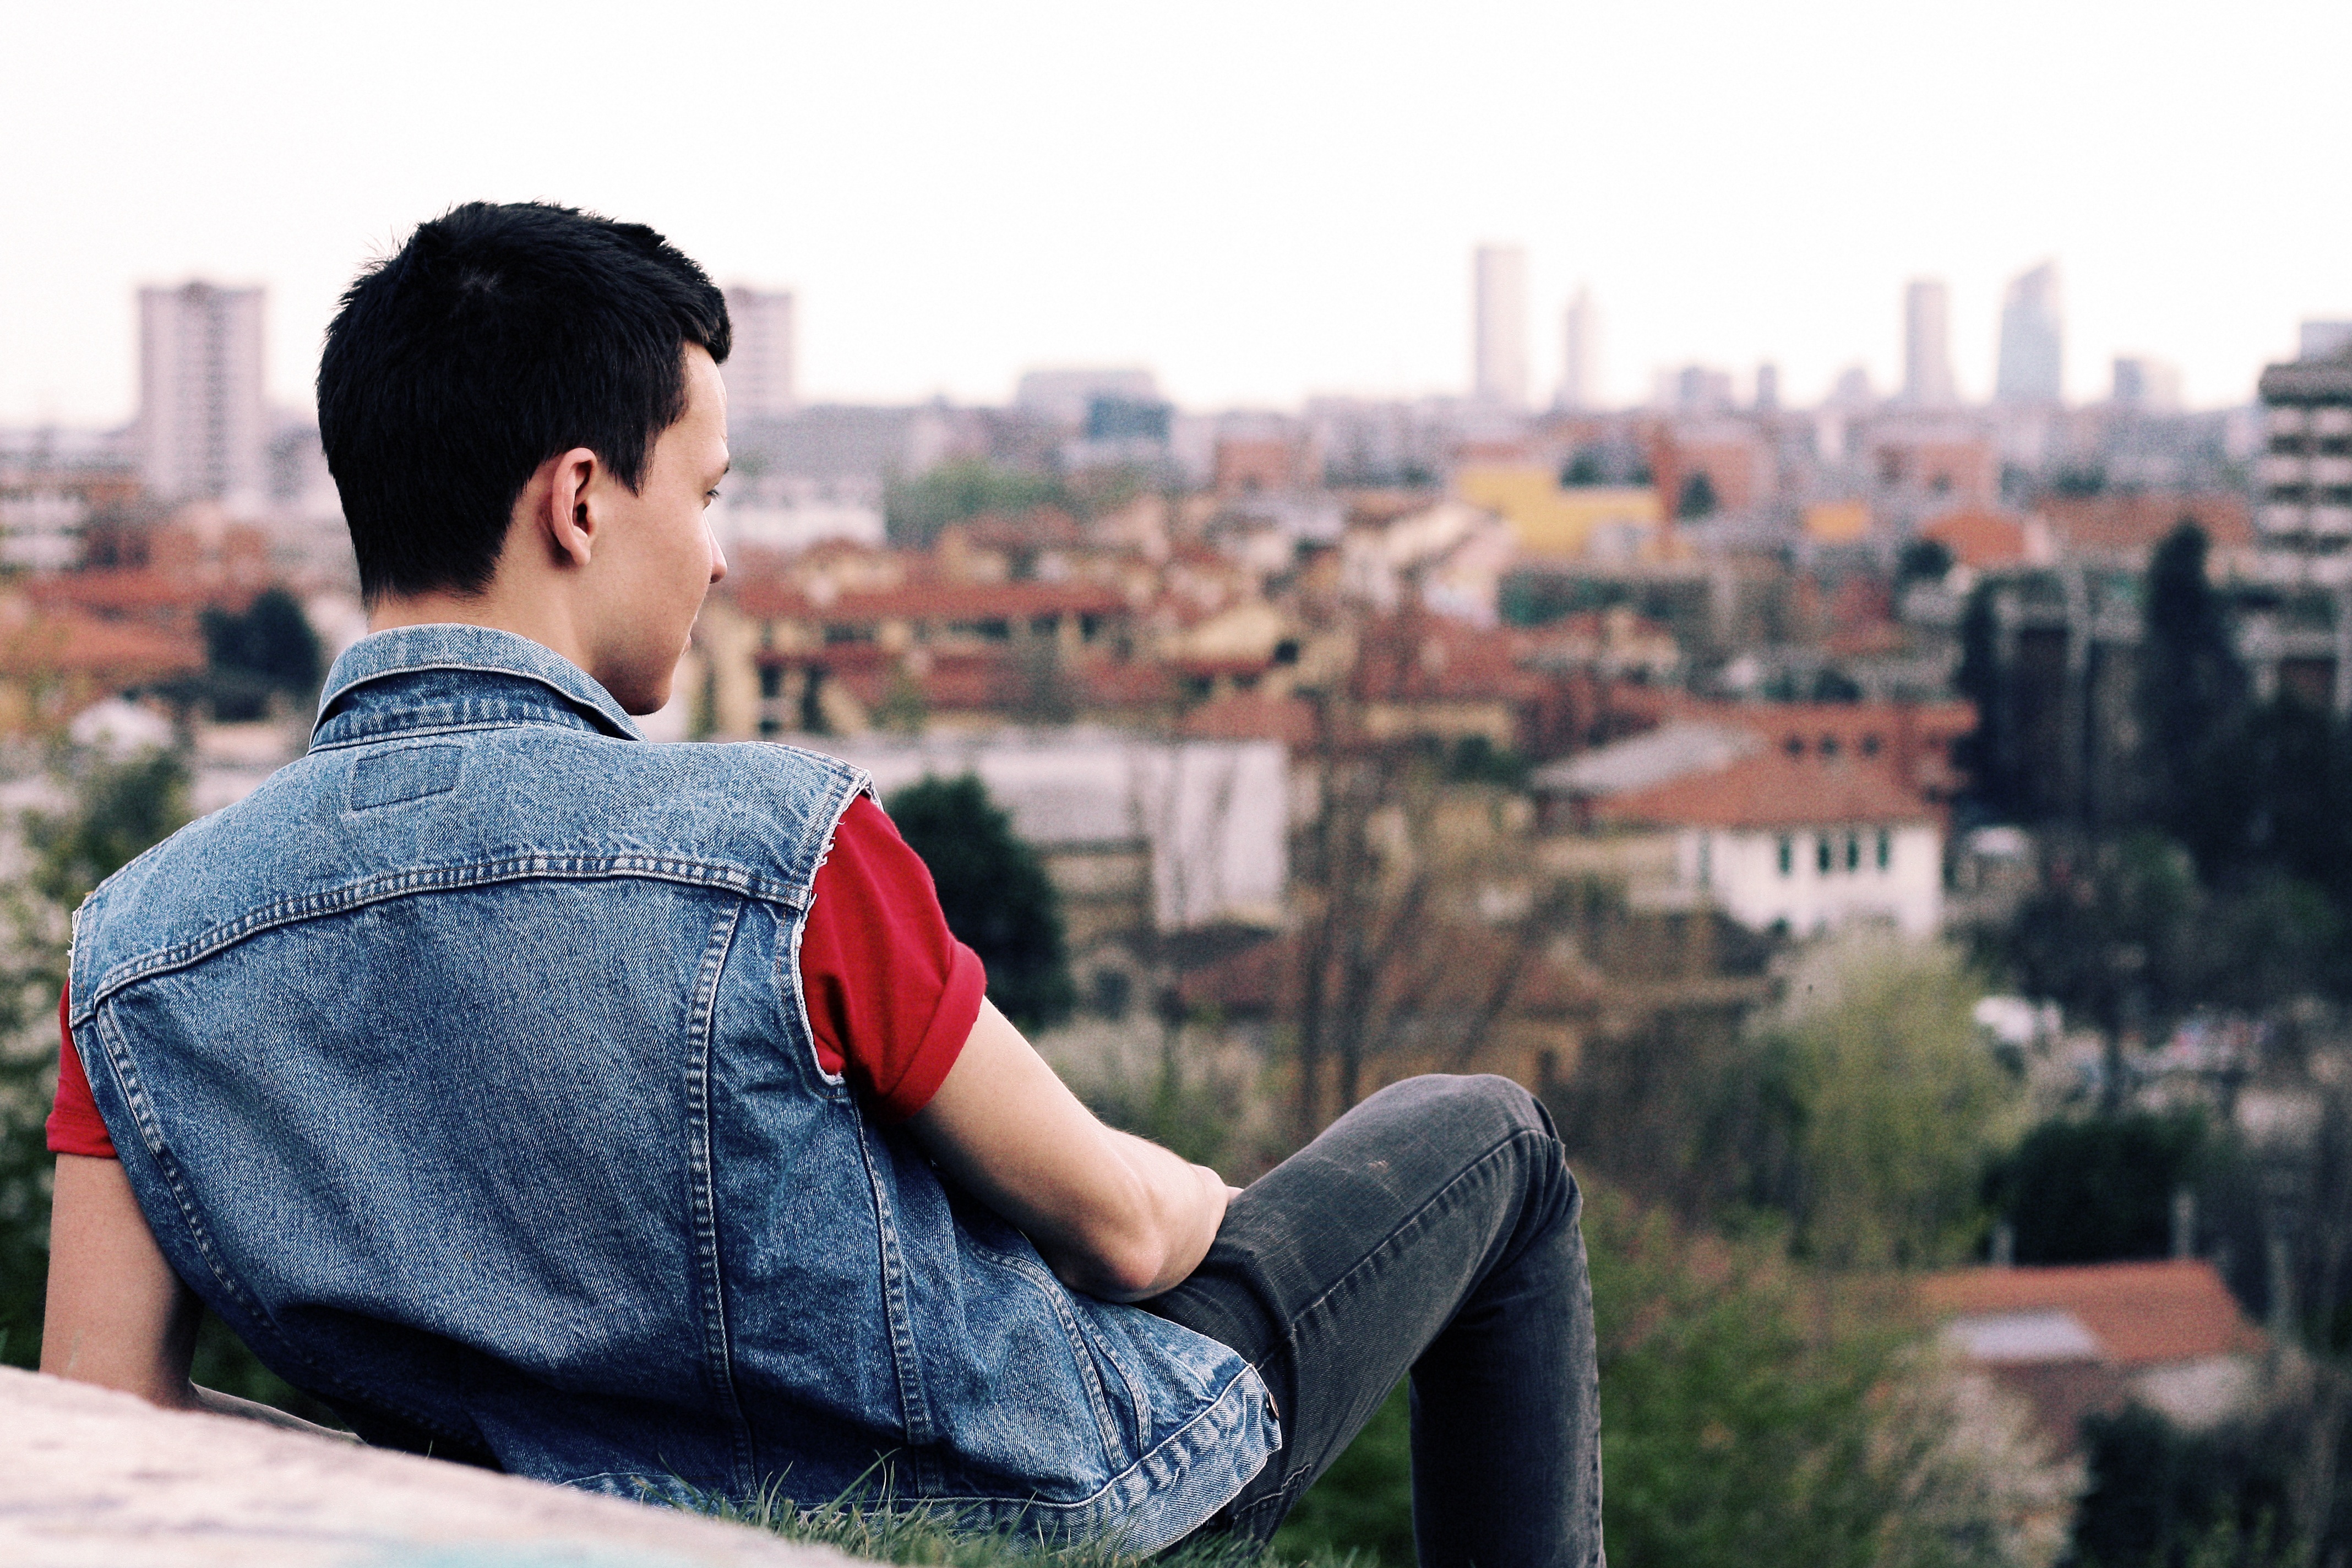
person, photography, model, spring, sitting, fashion, dress, photograph, photo shoot, portrait photography, human positions